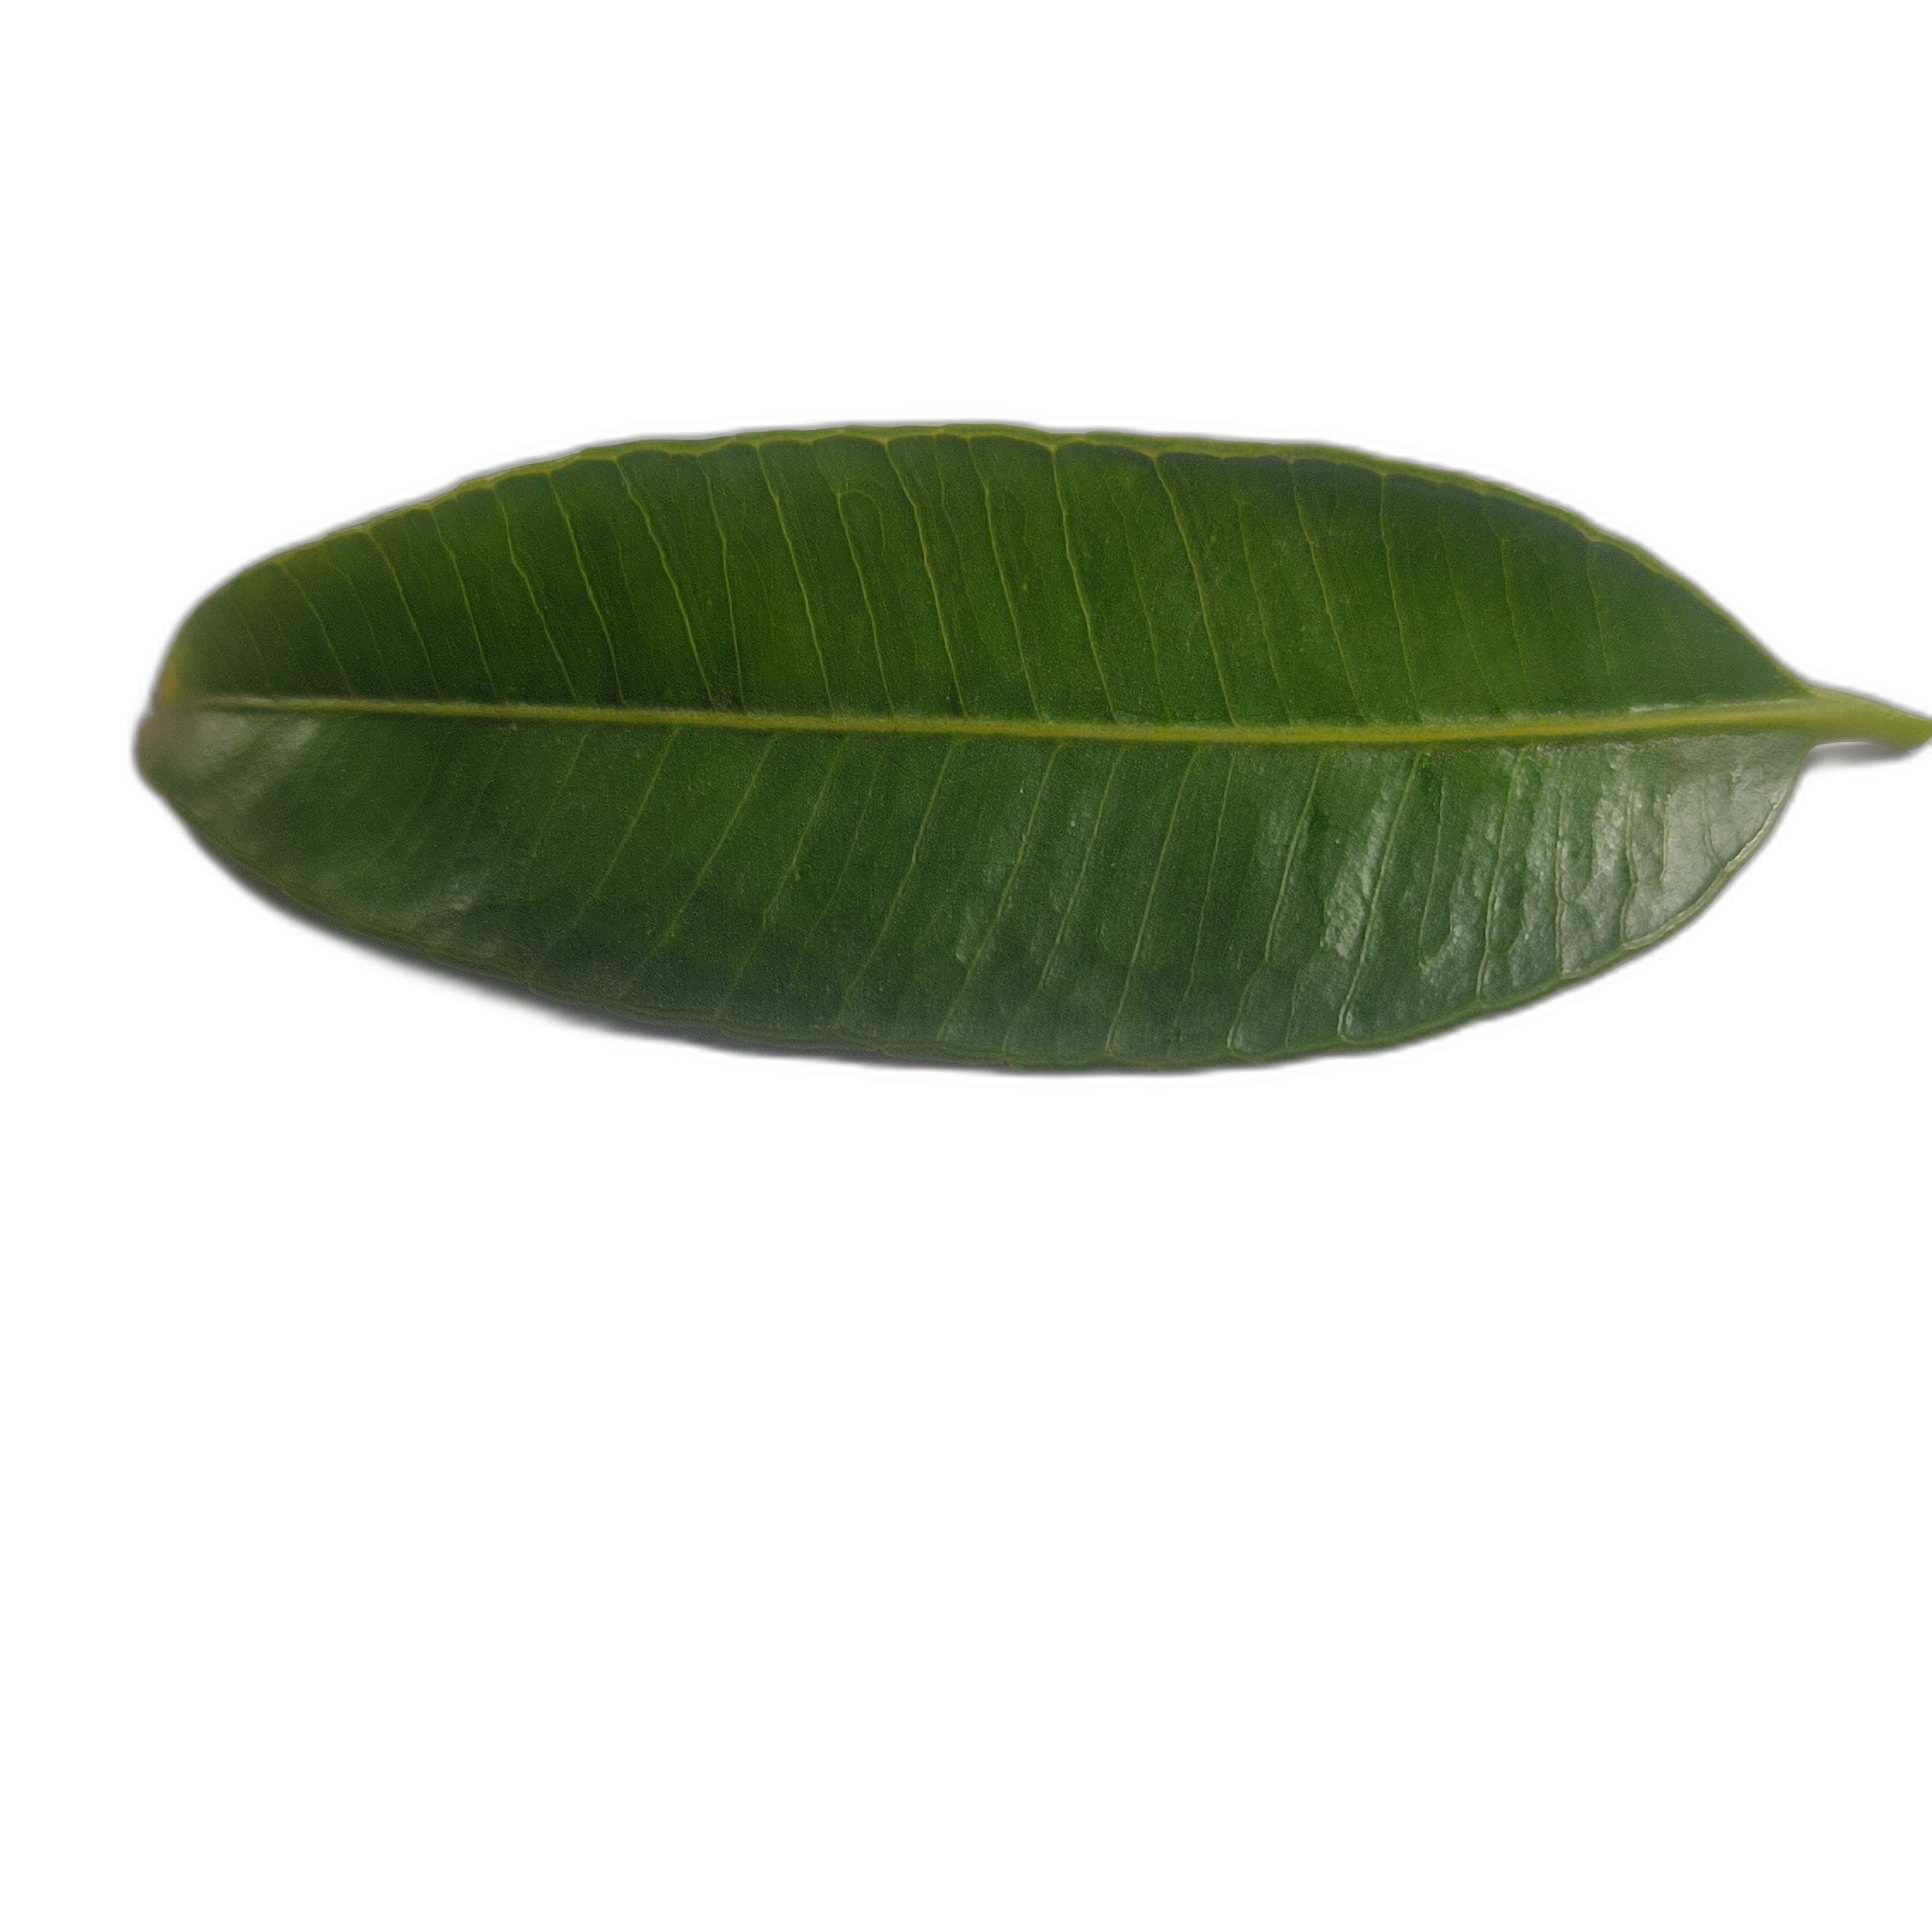
Label: healthy